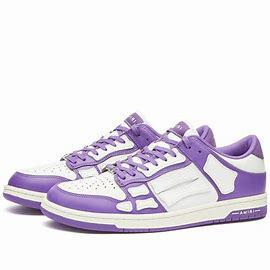
Brand: Amiri
Model: Skel Top